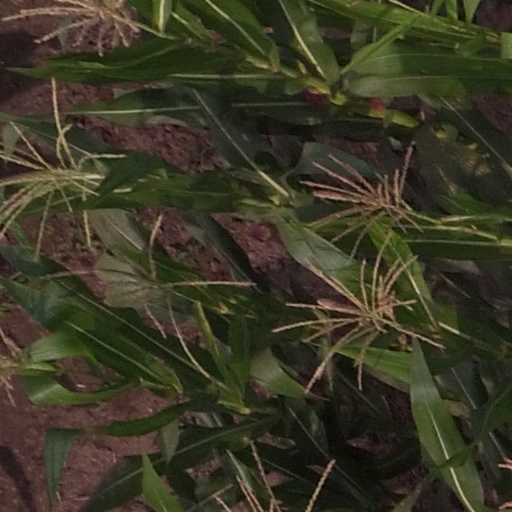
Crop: maize; corn